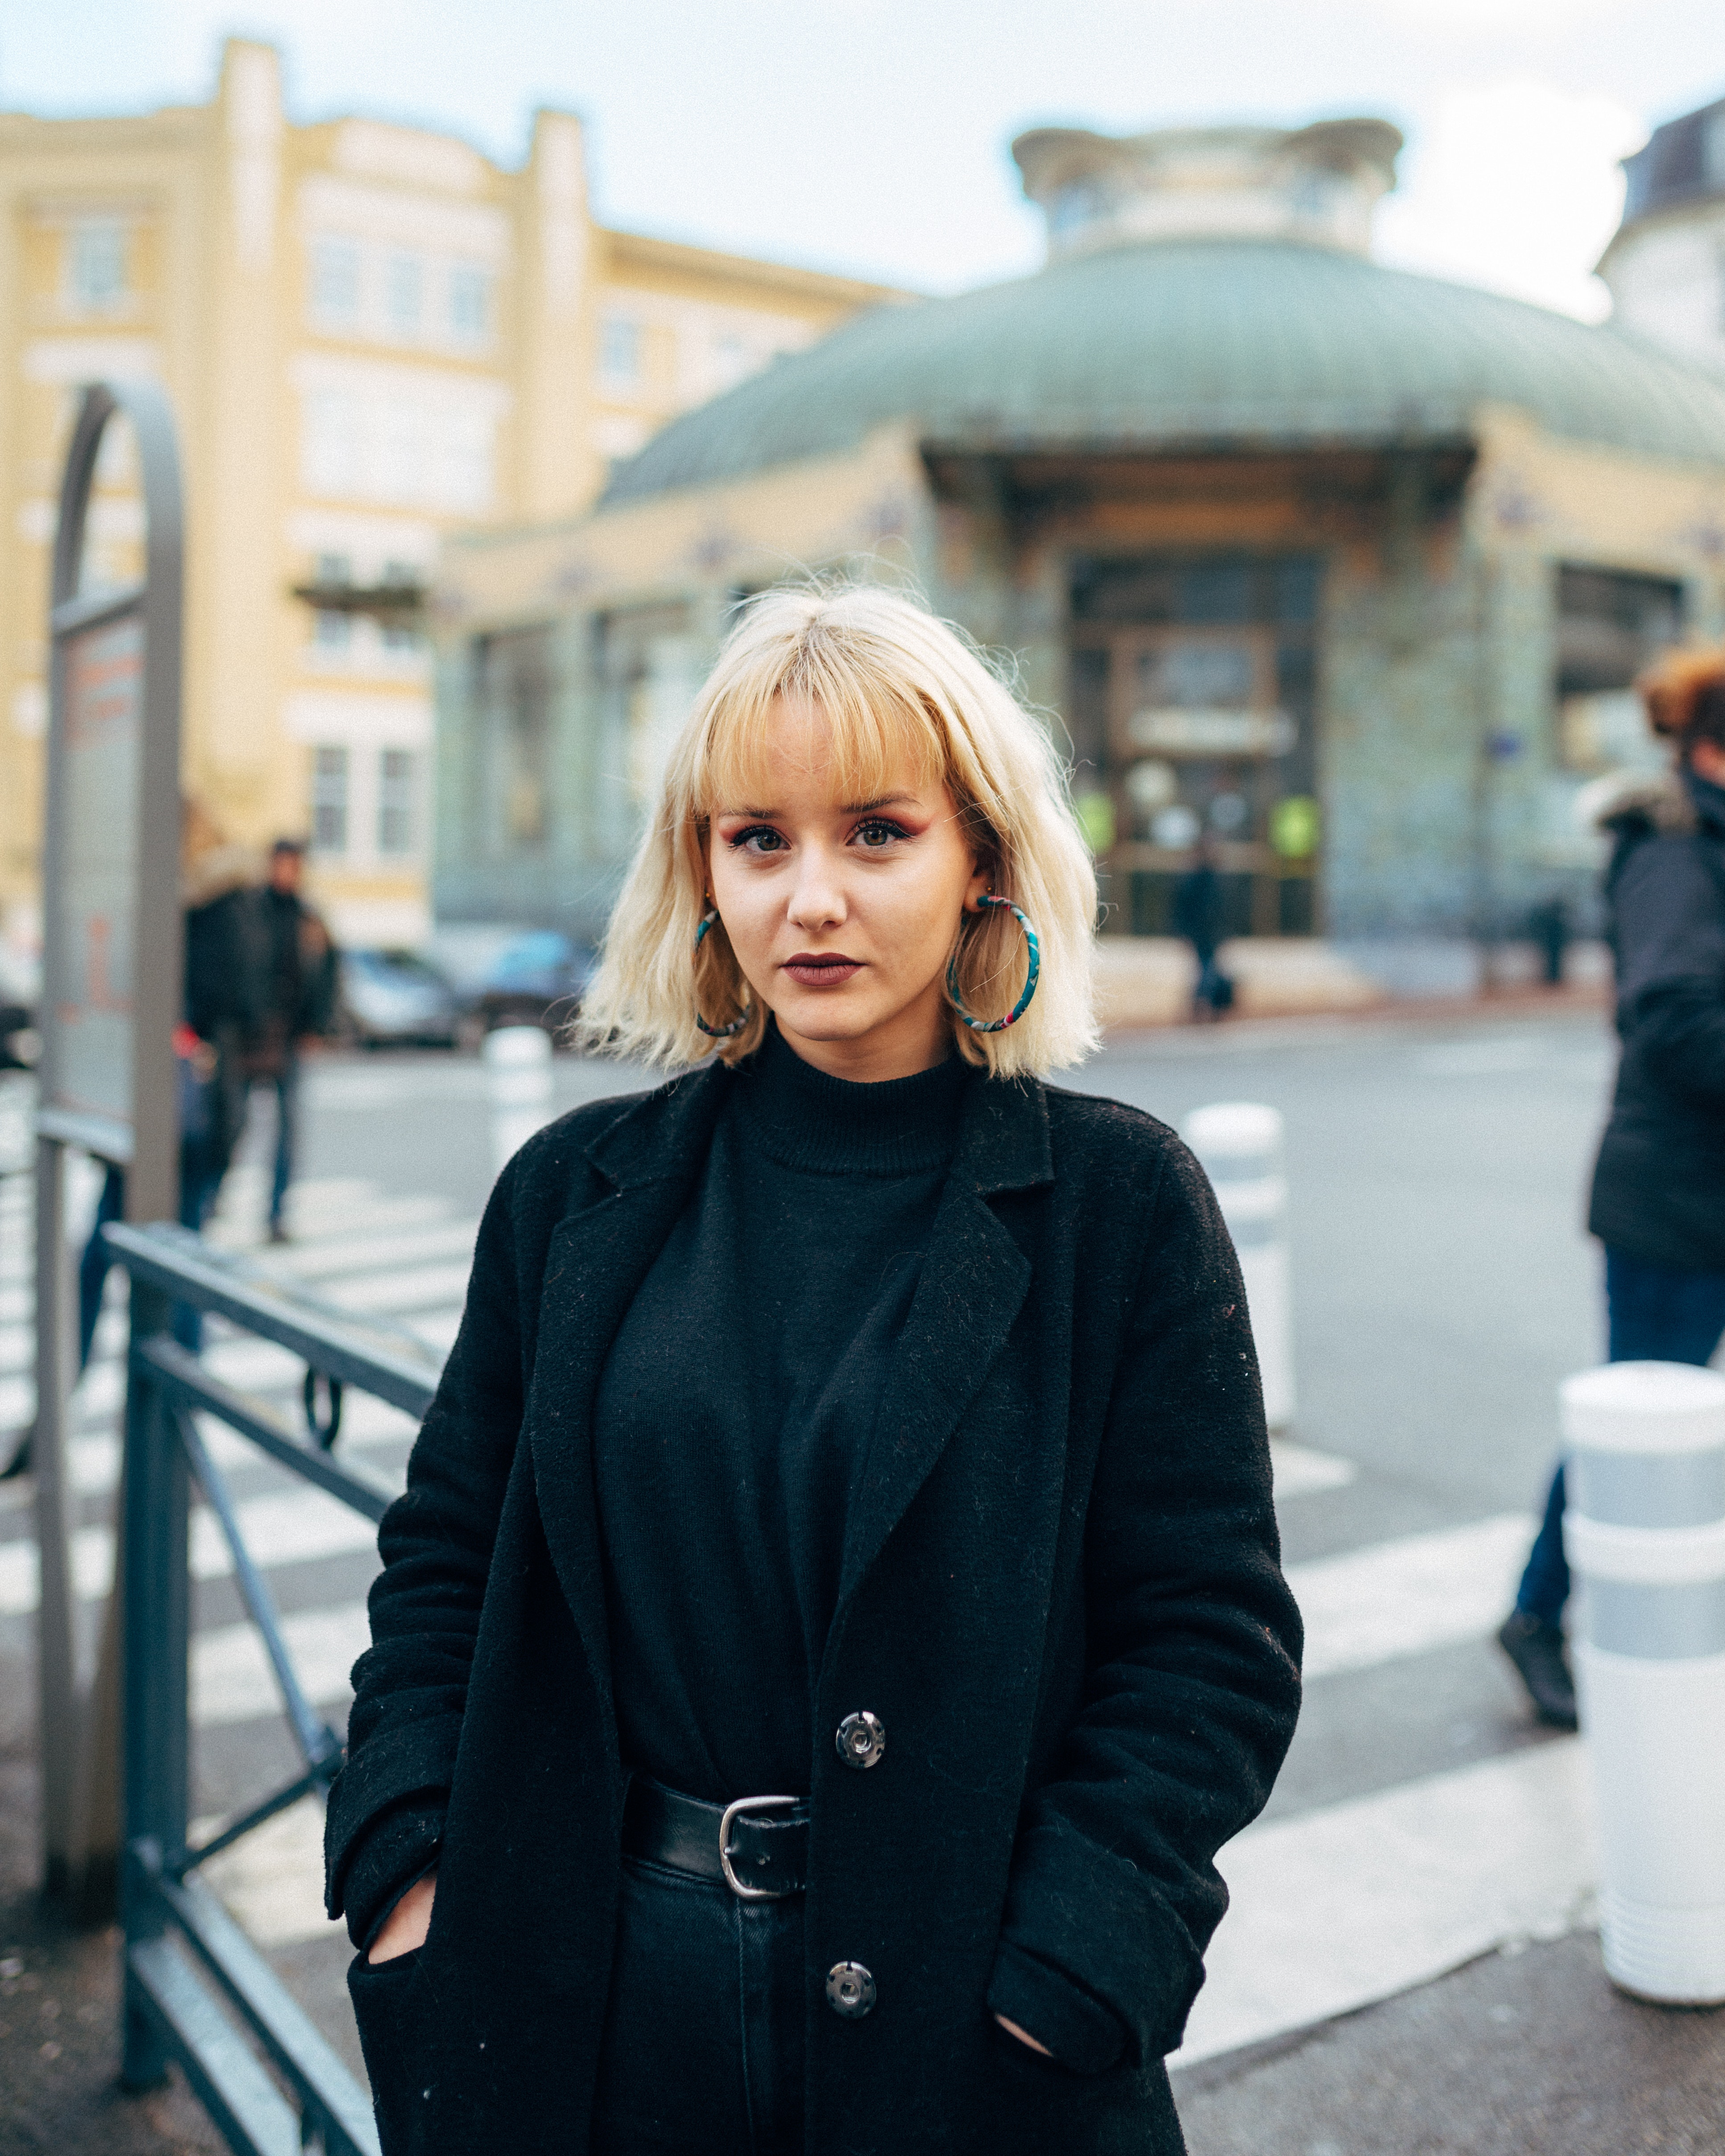
photograph, street fashion, snapshot, blond, fashion, outerwear, coat, photography, street, architecture, smile, trench coat, jacket, tourism, style, overcoat, travel